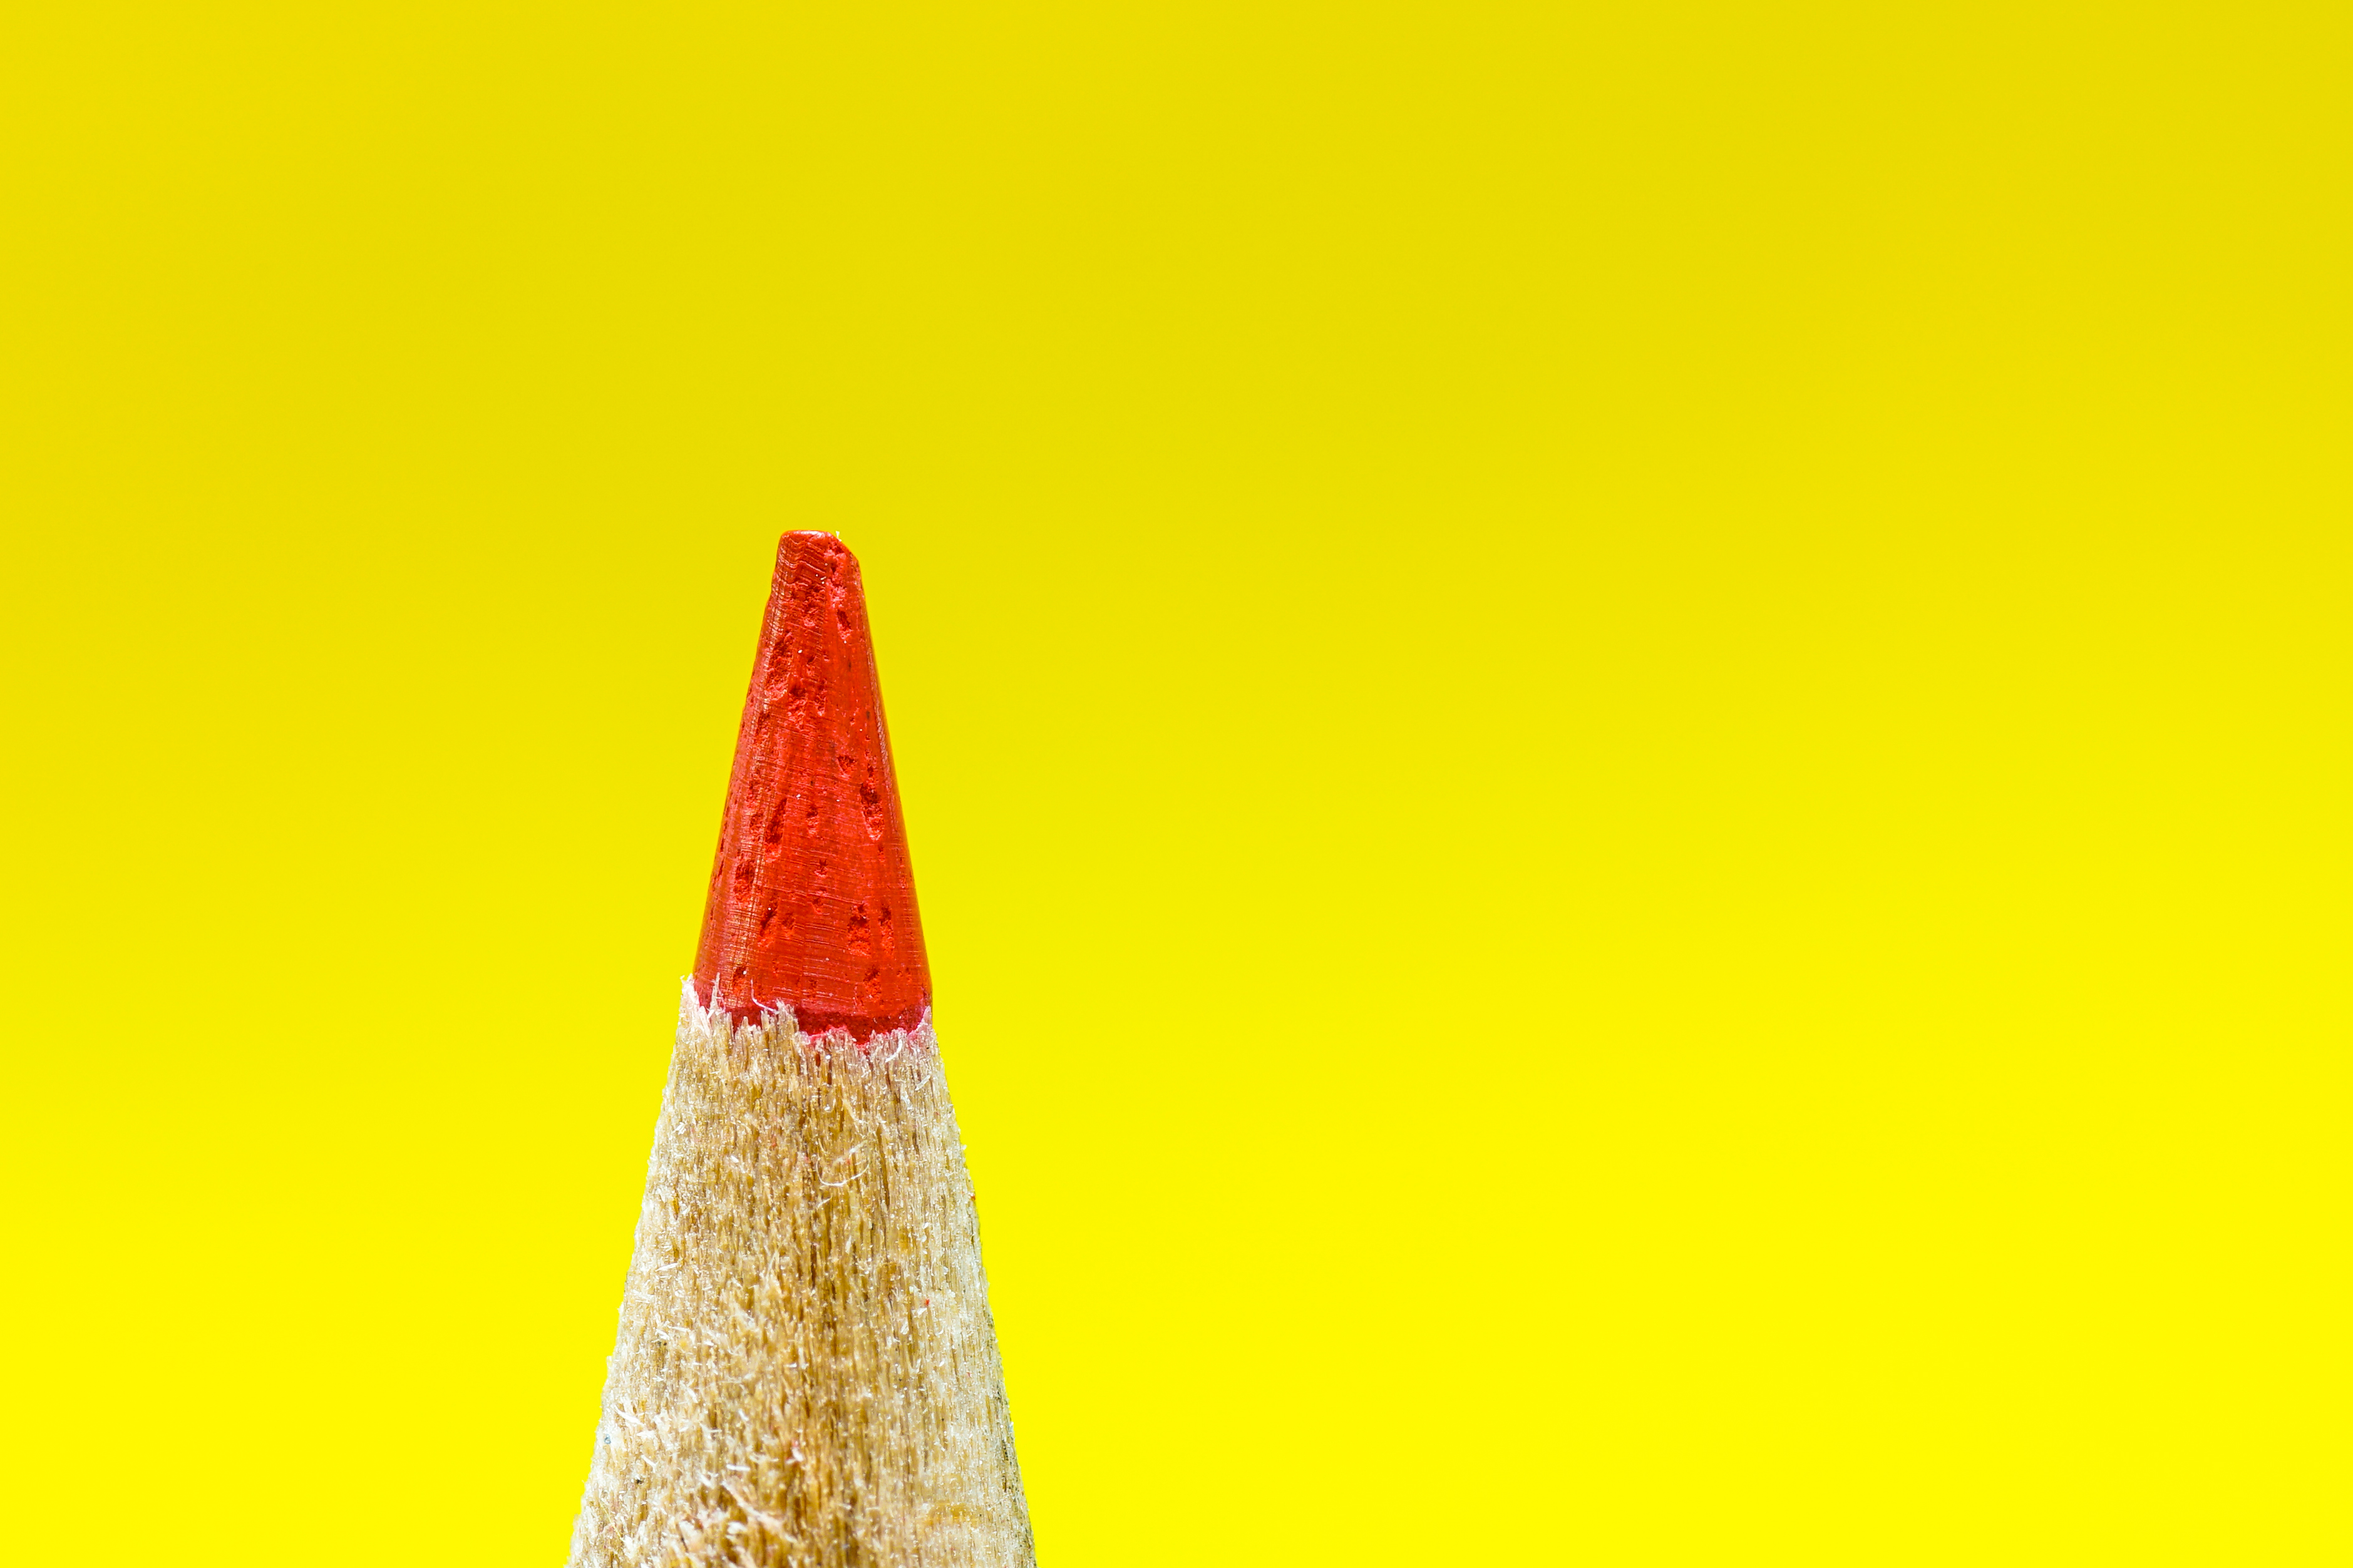
red, macro, yellow, closeup, minimalism, macromondays, hmm, vibrant, ilce7m2, tamron90mmf28macro, redcoloredpencil, coloredpencil, vibrantminimalism